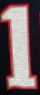
Number: 1